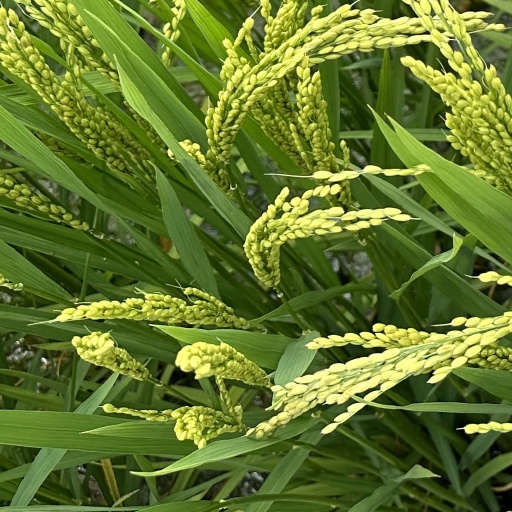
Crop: rice